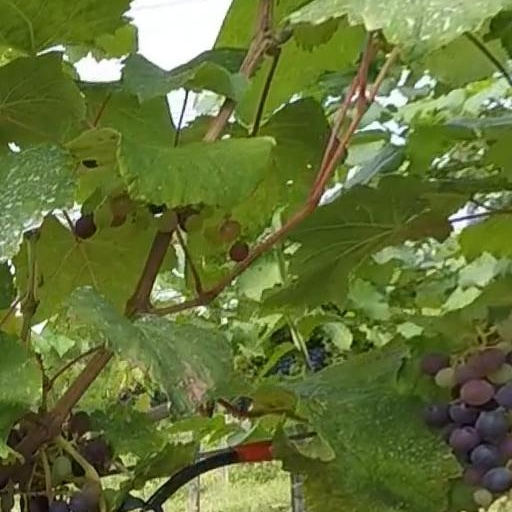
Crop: grape